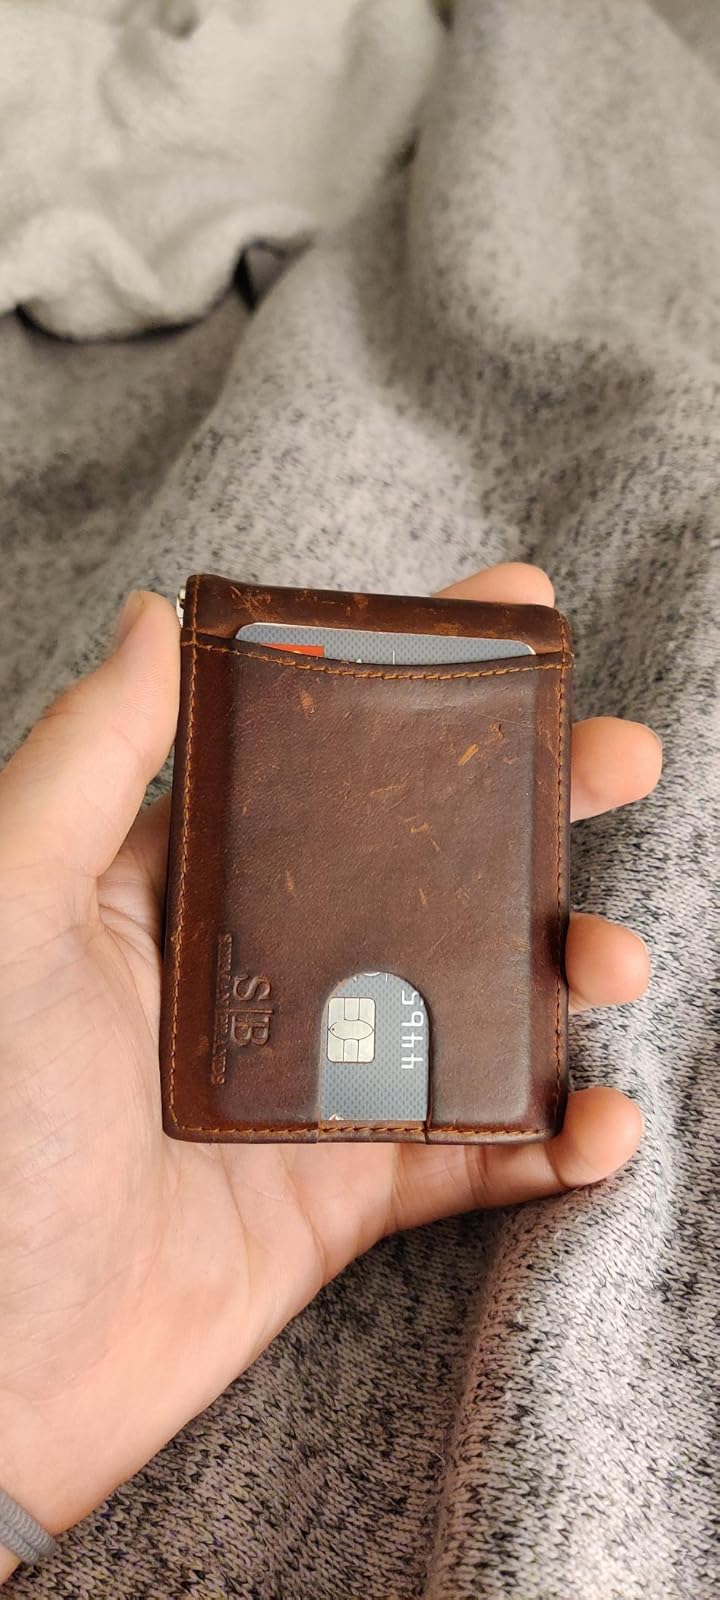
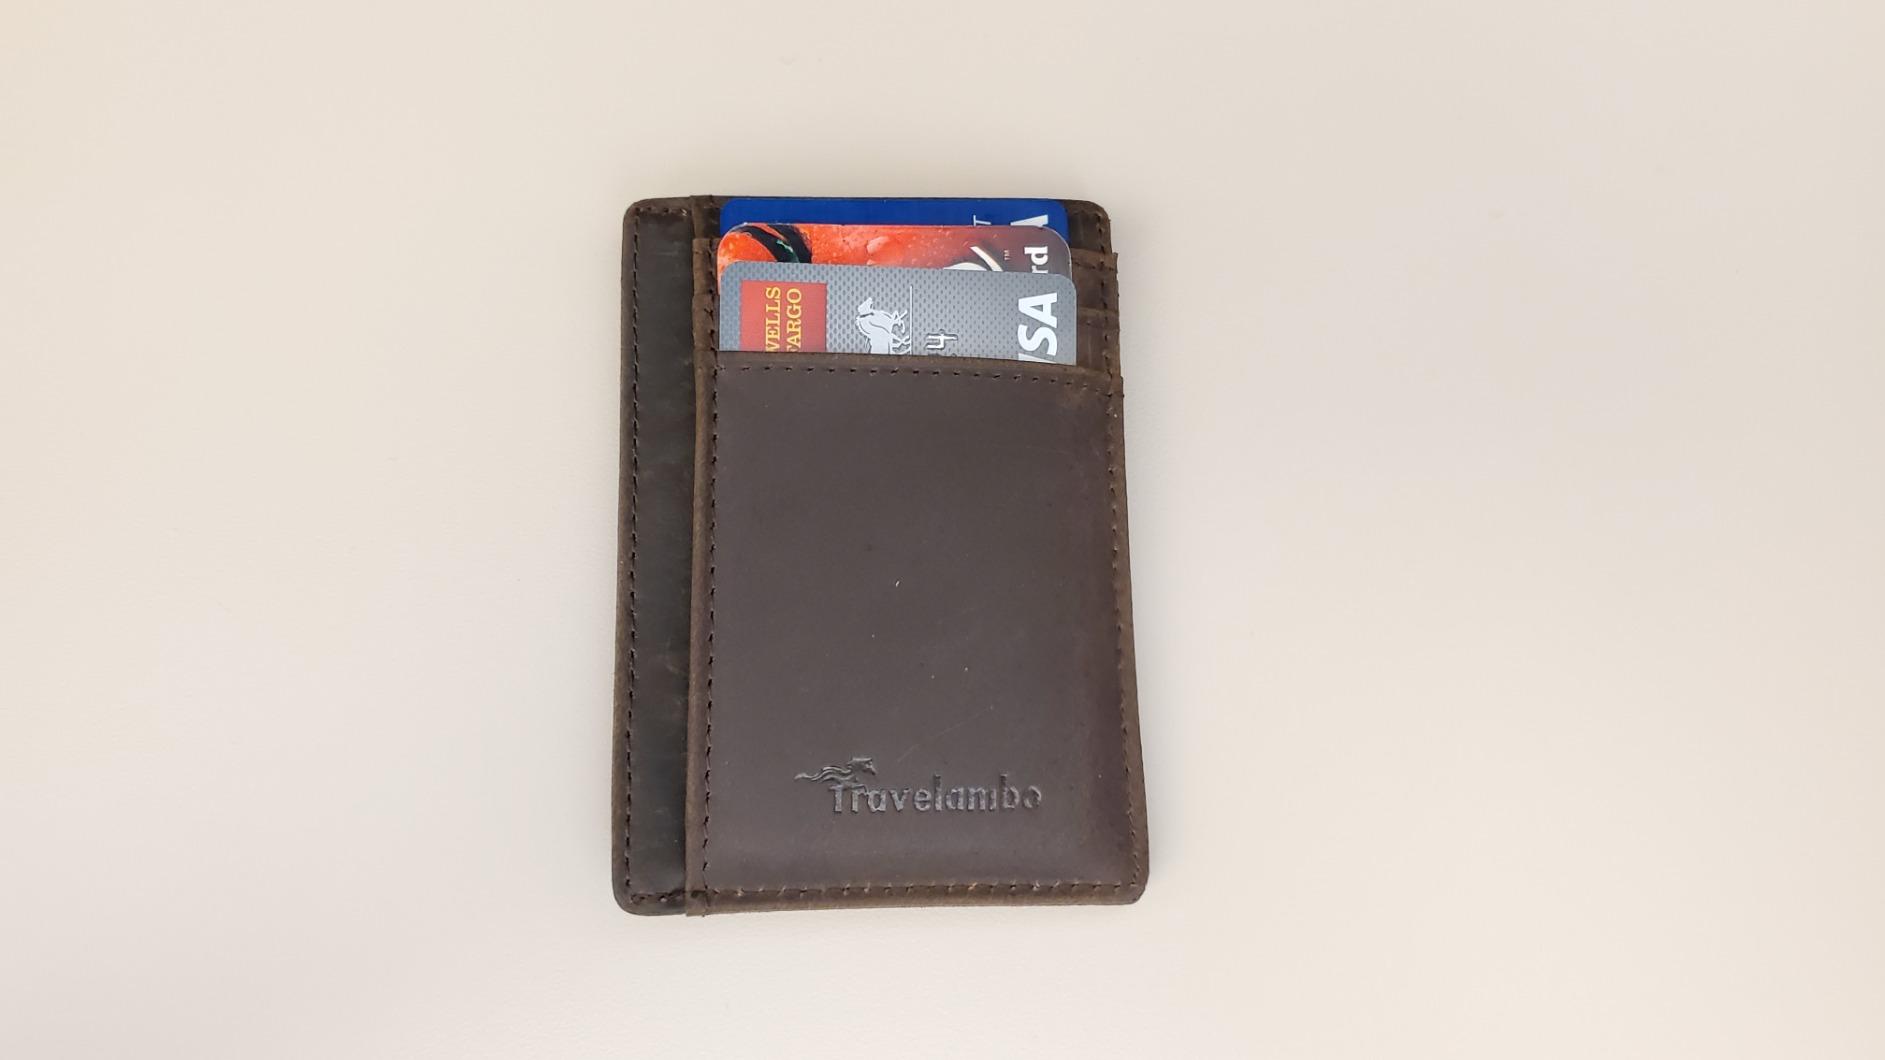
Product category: accessories_wallet
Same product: no